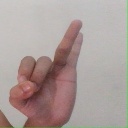
अक्षर: ण